Pelham Bay Bridge

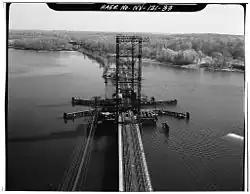

The Pelham Bay Bridge, also known as the Amtrak Hutchinson River Bridge, is a two-track movable railroad bridge that carries the Northeast Corridor (NEC) over the Hutchinson River in the Bronx, New York, upstream from the vehicular/pedestrian Pelham Bridge. It is owned by Amtrak, which provides passenger service, and is used by CSX Transportation and the Providence & Worcester Railroad for freight traffic.